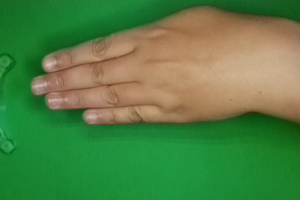
Label: paper